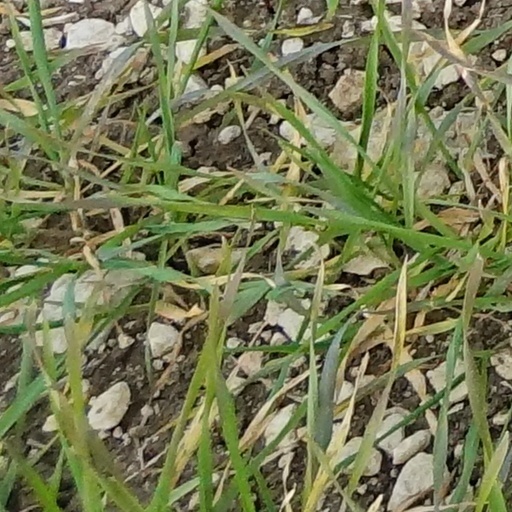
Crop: wheat